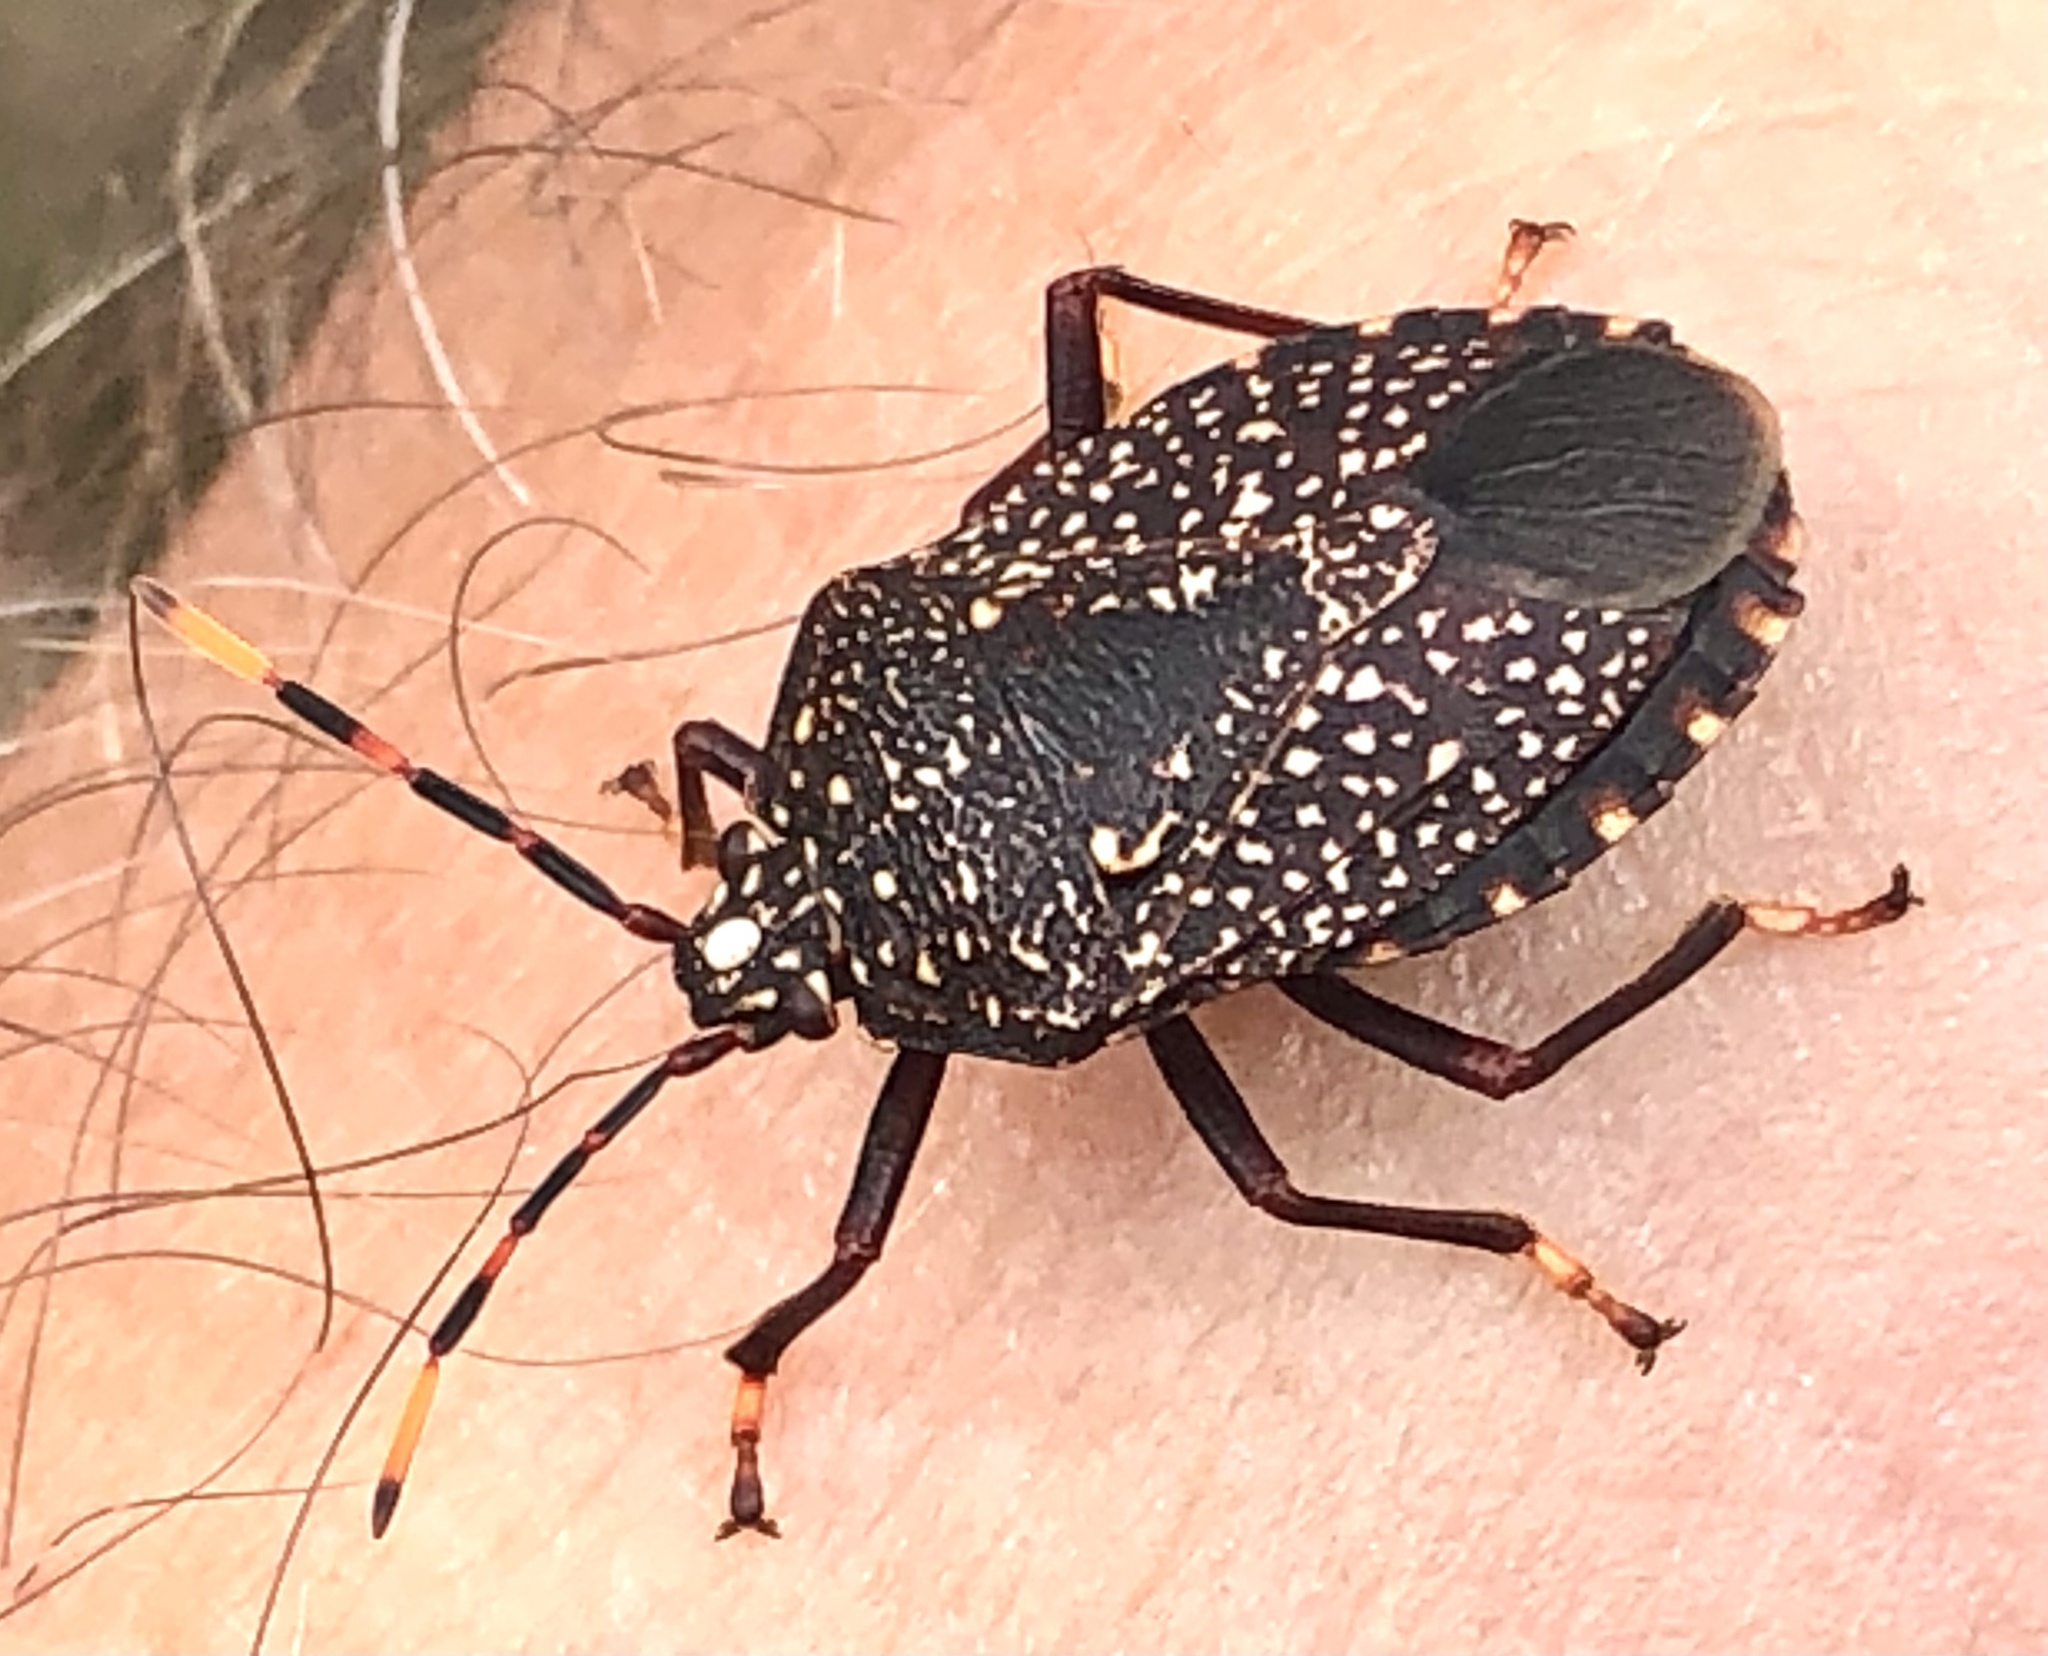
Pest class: stink_bug